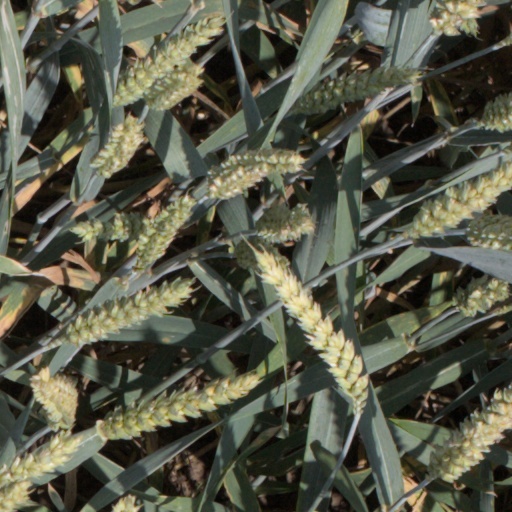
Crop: wheat